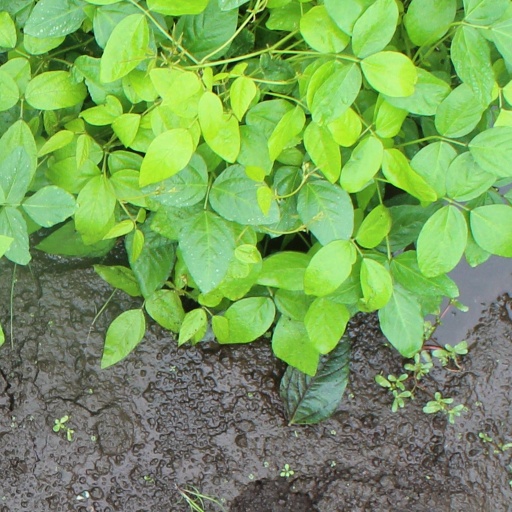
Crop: soybean